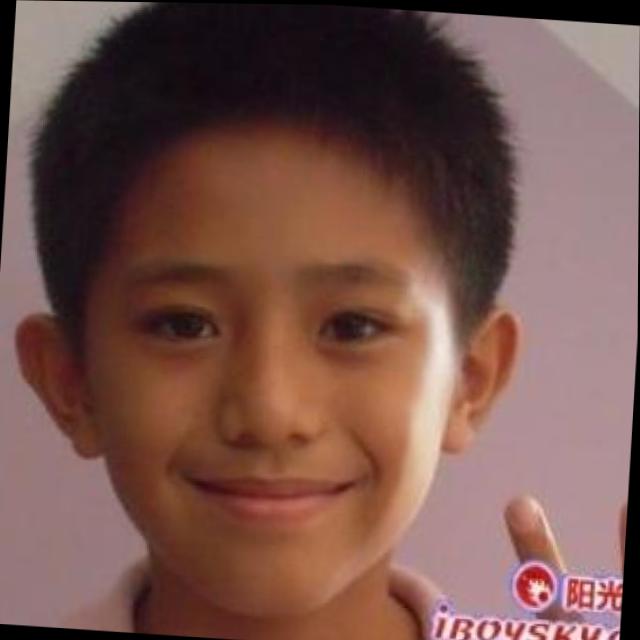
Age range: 0-12